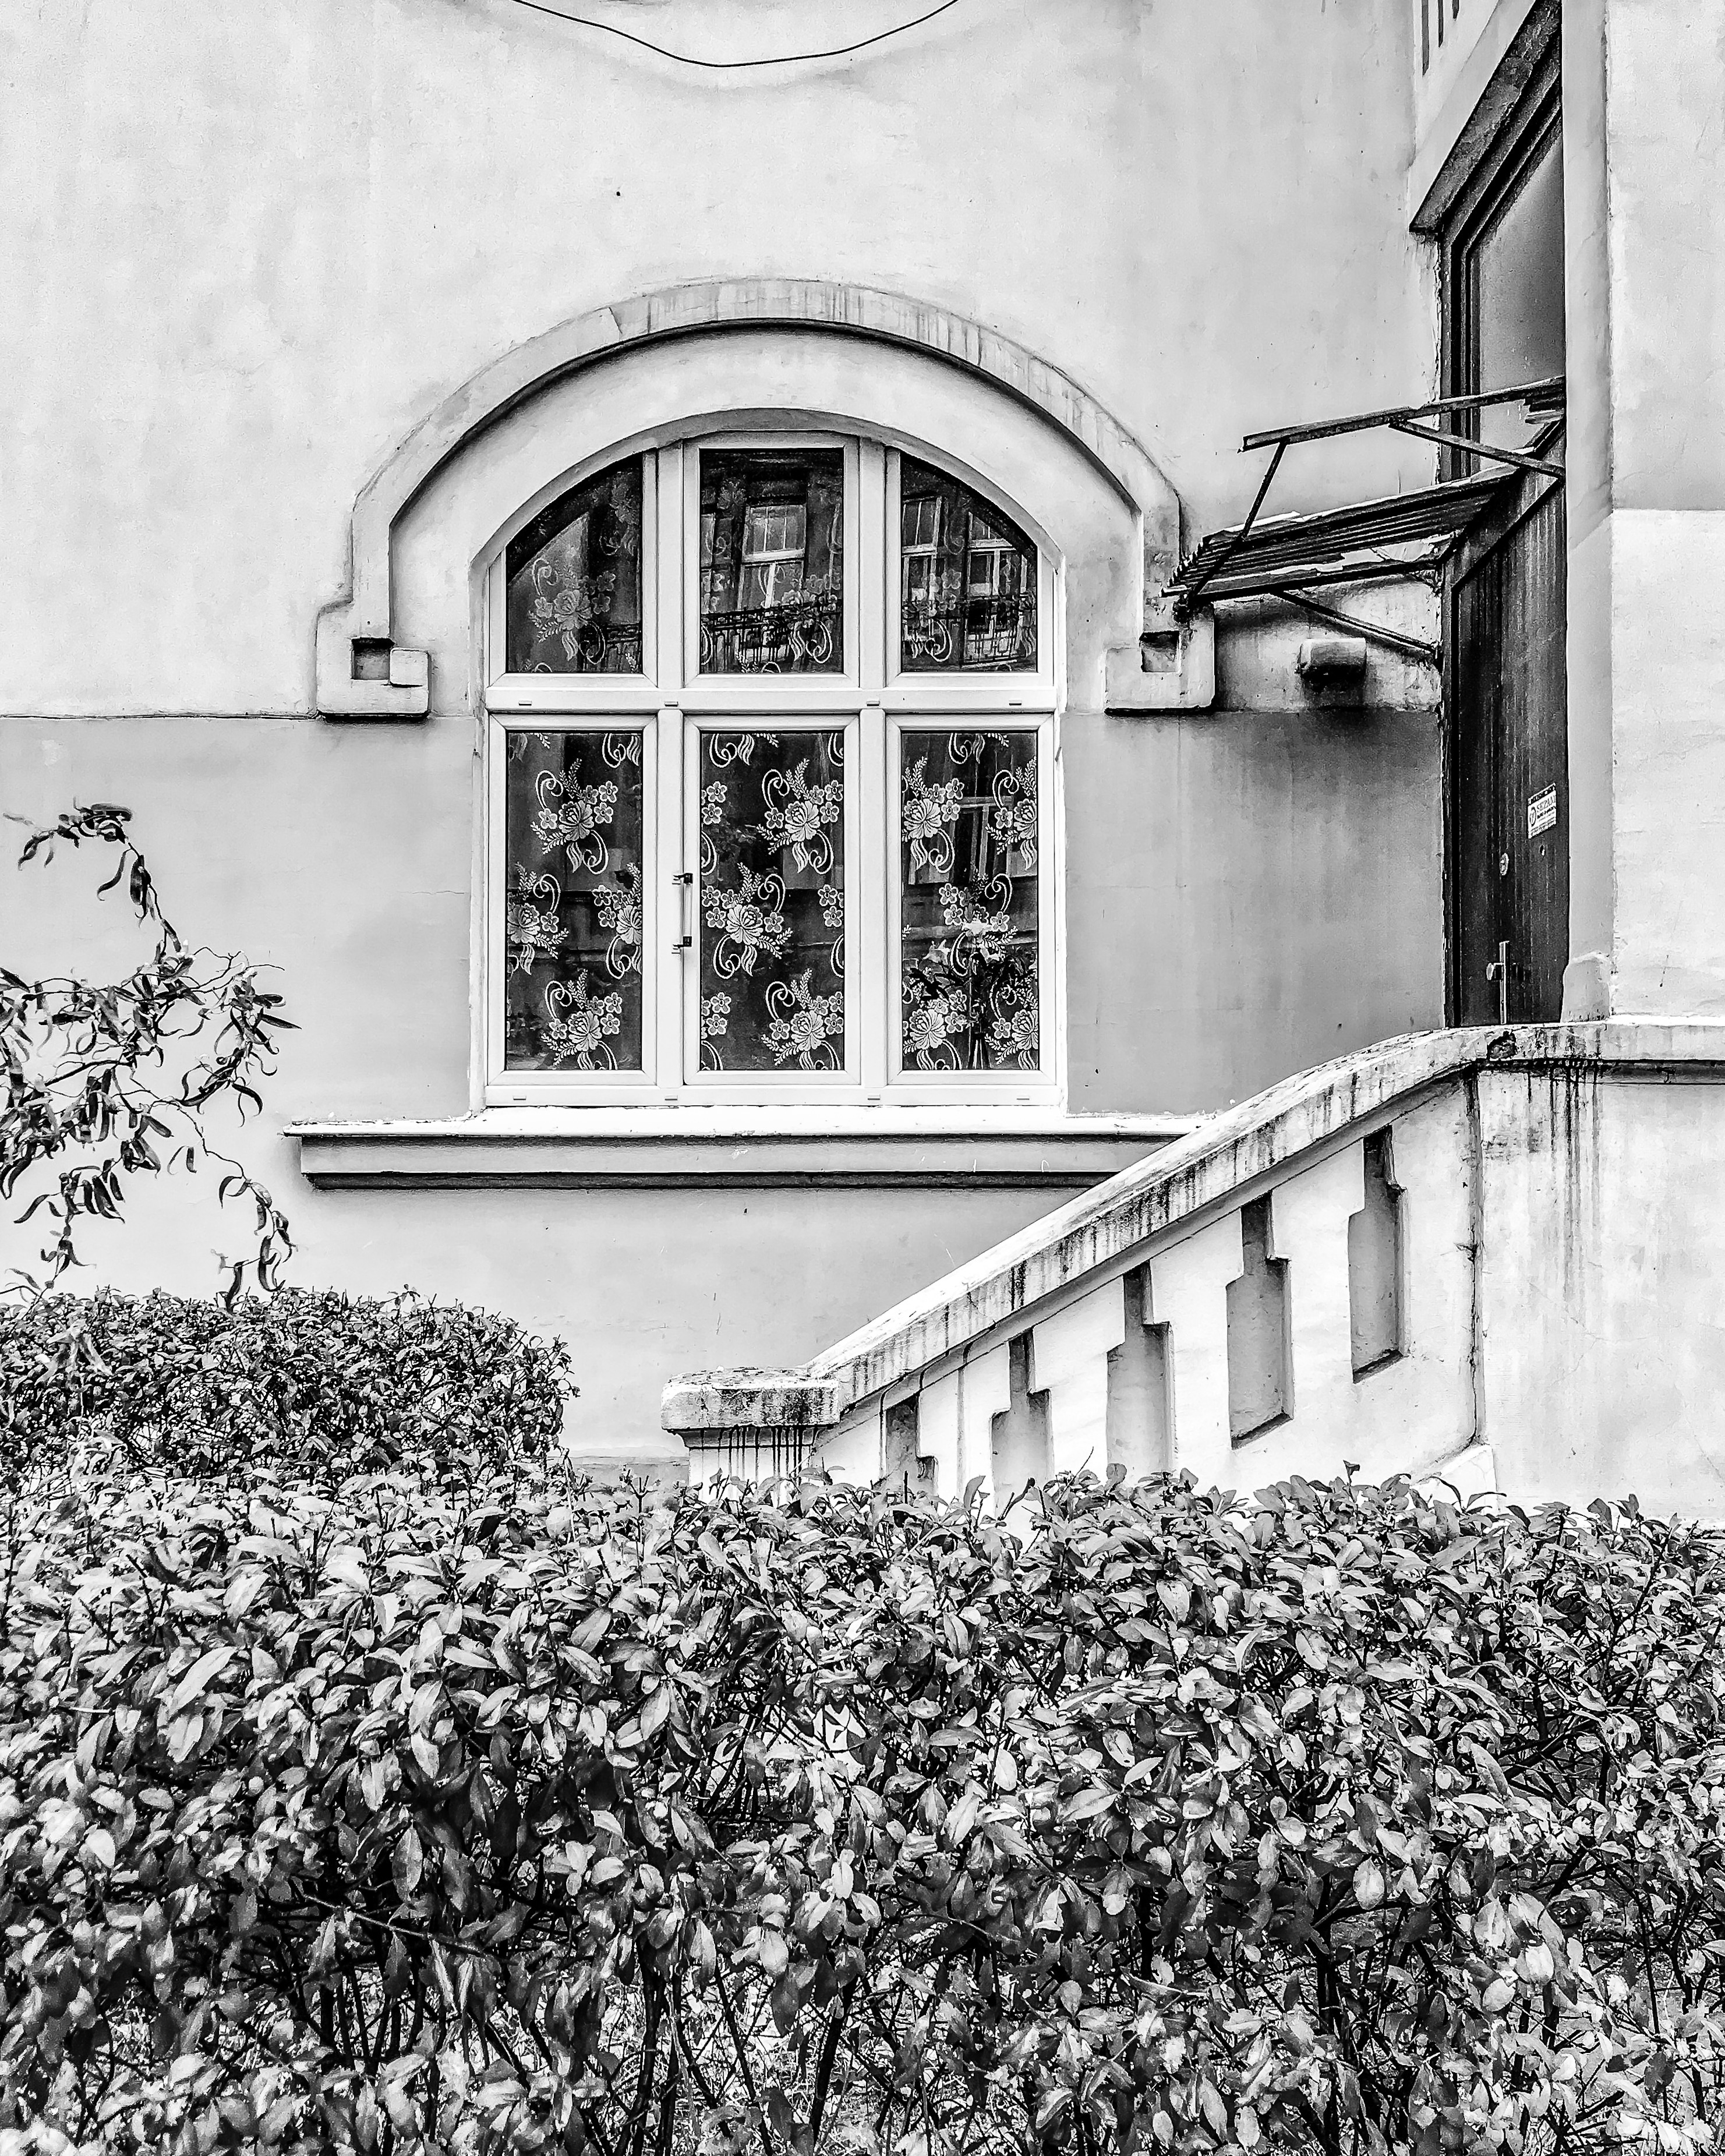
black and white, architecture, white, mansion, house, window, arch, facade, monochrome, symmetry, history, estate, monochrome photography